Judit Halász

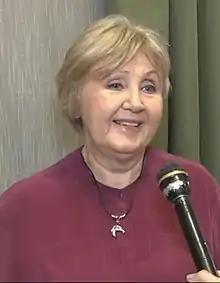
Halász in 2019

Judit Halász (born 7 October 1942) is a Hungarian actress and singer. She has appeared in more than sixty films since 1962.